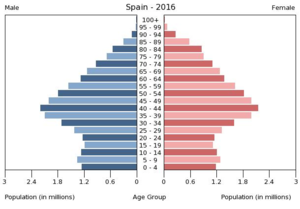
La liste des pays par tranches d'âge présente la répartition en trois classes d'âge d'une population à un instant donné : l'enfance et l'adolescence, la population active et le troisième âge, grosso modo l'âge de la retraite dans les pays où elle est appliquée.